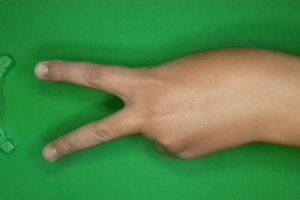
Label: scissors